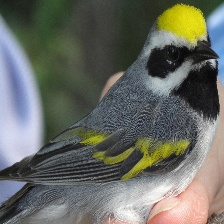
Species: GOLD WING WARBLER
Scientific name: VERMIVORA CHRYSOPTERA